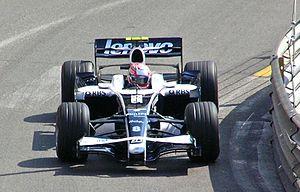
Le Grand Prix automobile de Monaco 2008, disputé sur le circuit de Monaco le 25 mai 2008, est la 791ᵉ course du championnat du monde de Formule 1 courue depuis 1950 et la sixième manche du championnat 2008. Disputée sur une distance de soixante-seize tours au lieu des soixante-dix-huit initialement prévus, l'épreuve est remportée par le pilote McLaren, Lewis Hamilton. Robert Kubica, pilote de l'équipe BMW Sauber, termine deuxième tandis que Felipe Massa, parti en pole position, s'empare de la troisième place au volant de la Ferrari F2008.